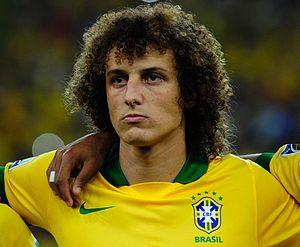
Le 22 avril est le 112ᵉ jour de l'année du calendrier grégorien, le 113ᵉ en cas d'année bissextile. Il reste 253 jours avant la fin de l'année.